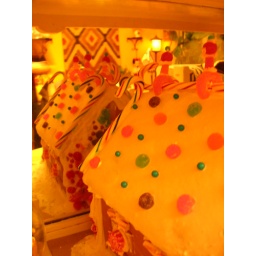
gingerbread house in the mirror